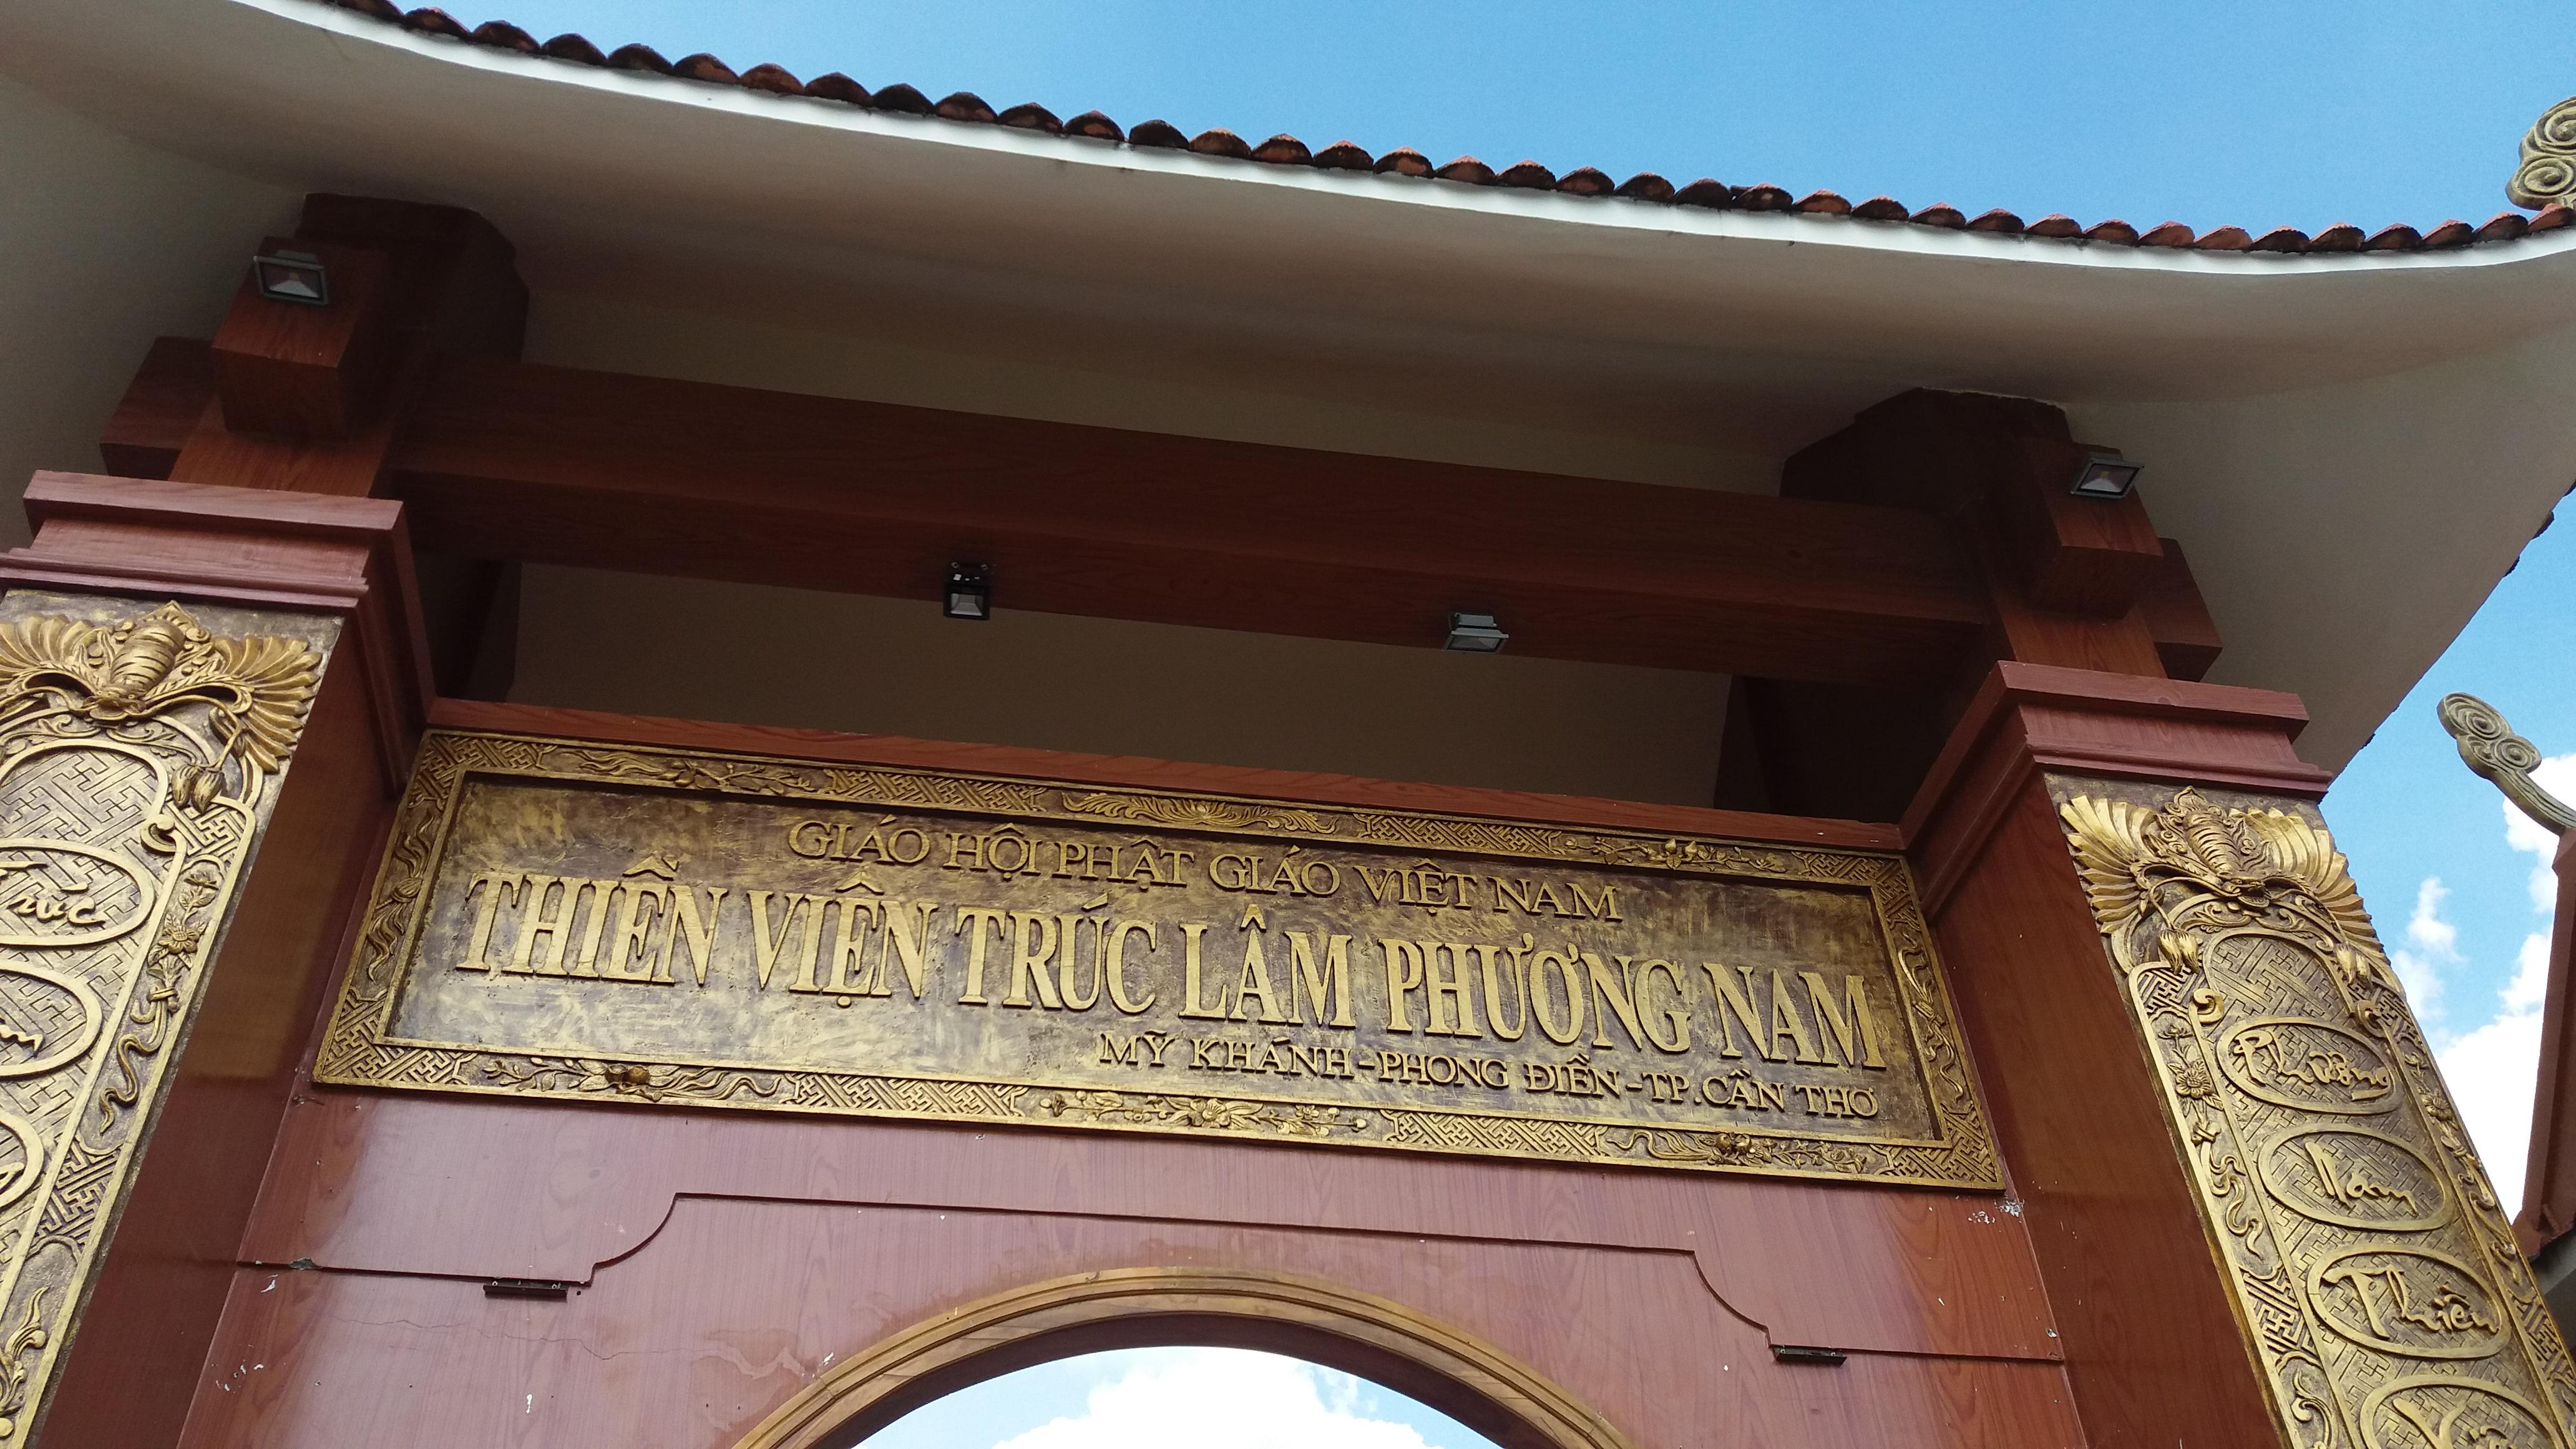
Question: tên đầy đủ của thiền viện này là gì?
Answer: thiền viện trúc lâm phương nam